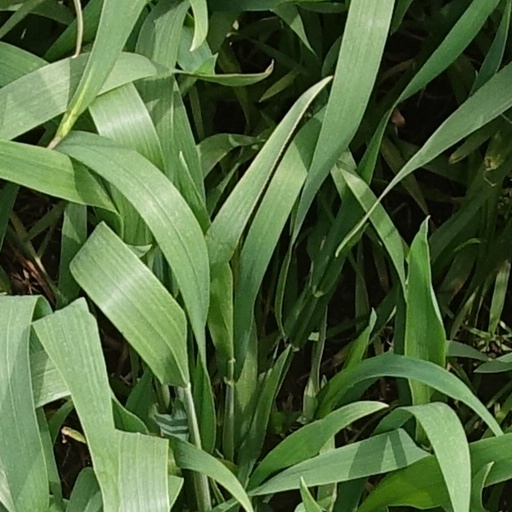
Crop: wheat